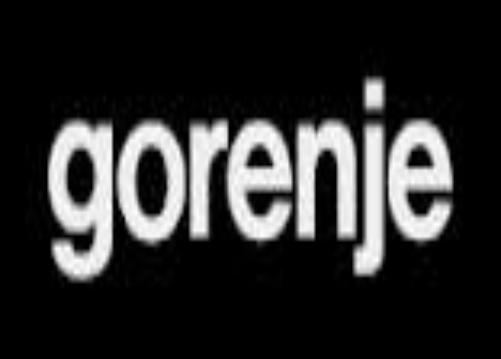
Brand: Gorenje
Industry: Necessities